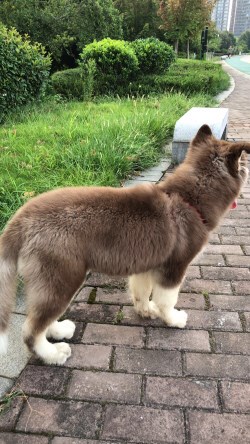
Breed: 1324-n000004-malamute